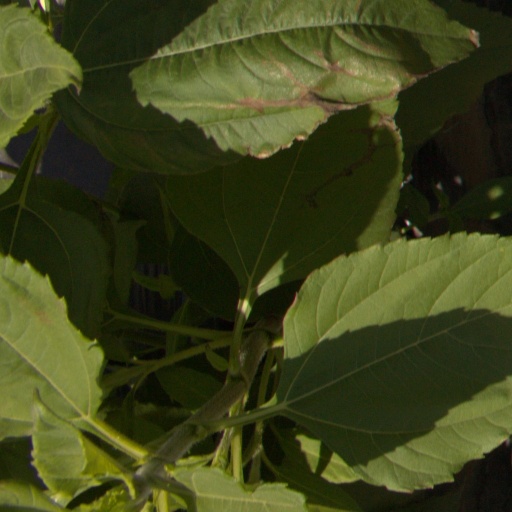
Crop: Jerusalem artichoke